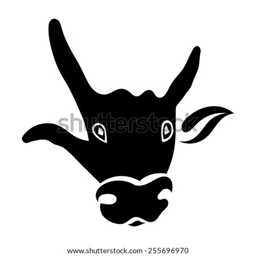
single silhouette of a bull 's head isolated on white background .